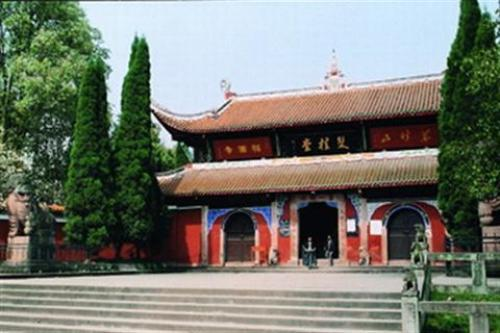
地标名称：双桂堂
所在城市：重庆市·梁平区